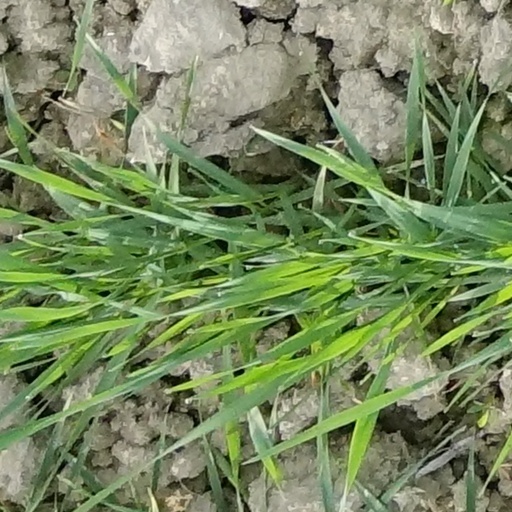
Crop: wheat